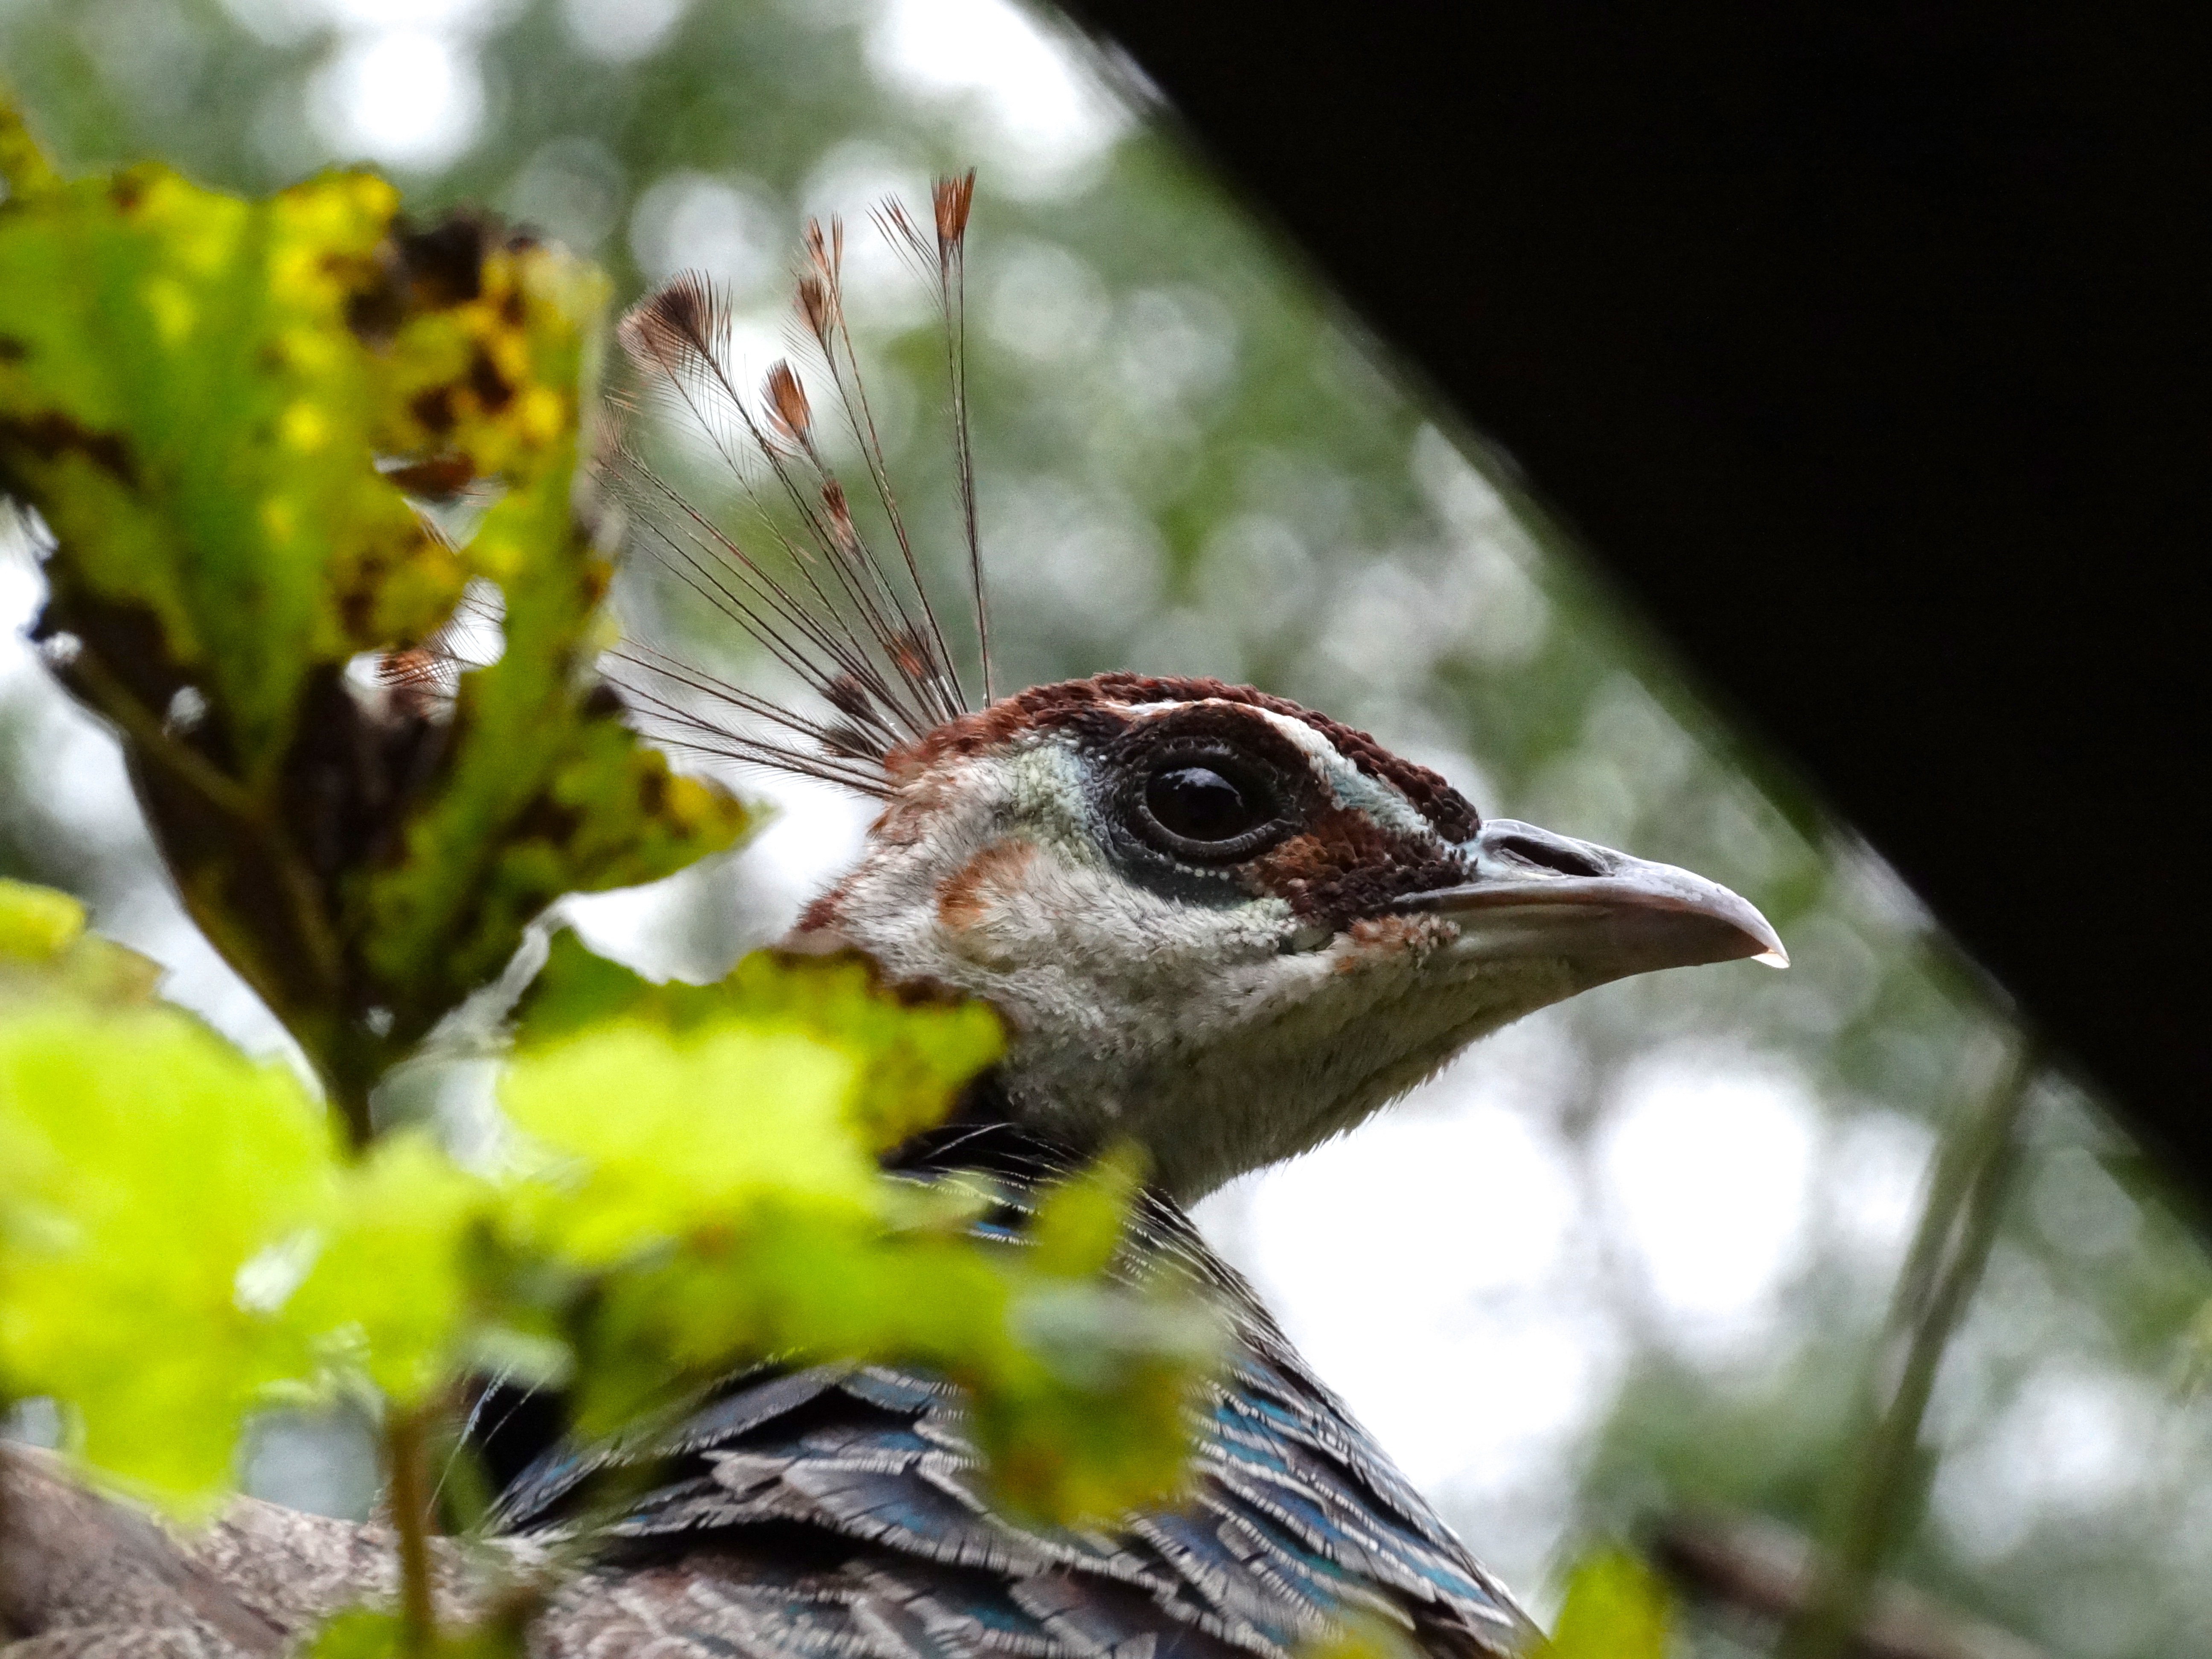
nature, branch, bird, flower, animal, wildlife, beak, hummingbird, flora, fauna, peacock, plumage, close up, vertebrate, sparrow, bill, brambling, wren, macro photography, animal head, perching bird